Trough Creek State Park

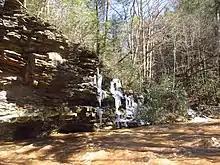
The eponymous Trough Creek is lined with copper-colored cliffs.

Trough Creek State Park is in the southern section of the Ridge and Valley region of Pennsylvania. Great Trough Creek carved a valley through the Broad Top in the Appalachian Mountains, which have been greatly reduced in size by the effects of wind and water erosion. The bedrock formations within the park are (in ascending stratigraphic order): Devonian Catskill Formation, the Mississippian-Devonian Rockwell Formation, and the Mississippian Pocono Formation.